University of British Columbia Okanagan

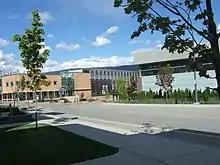
University Centre

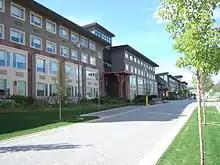
Student residences

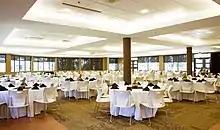
Sunshine cafeteria operated by UBC Food Services

The University Centre (UNC) contains many student services, including the Students' Union Okanagan of UBC office, meeting rooms, student club space, cafeteria and pub, cinema, multi-faith space, UBC Health & Wellness Clinic, learning centres, the Collegia, as well as Picnic, which is a new centre where students can seek mental and sexual health support. The university also maintains a Student Experience Office that organizes orientation programs, commuter Collegia spaces, volunteer opportunities, and mentorship options.